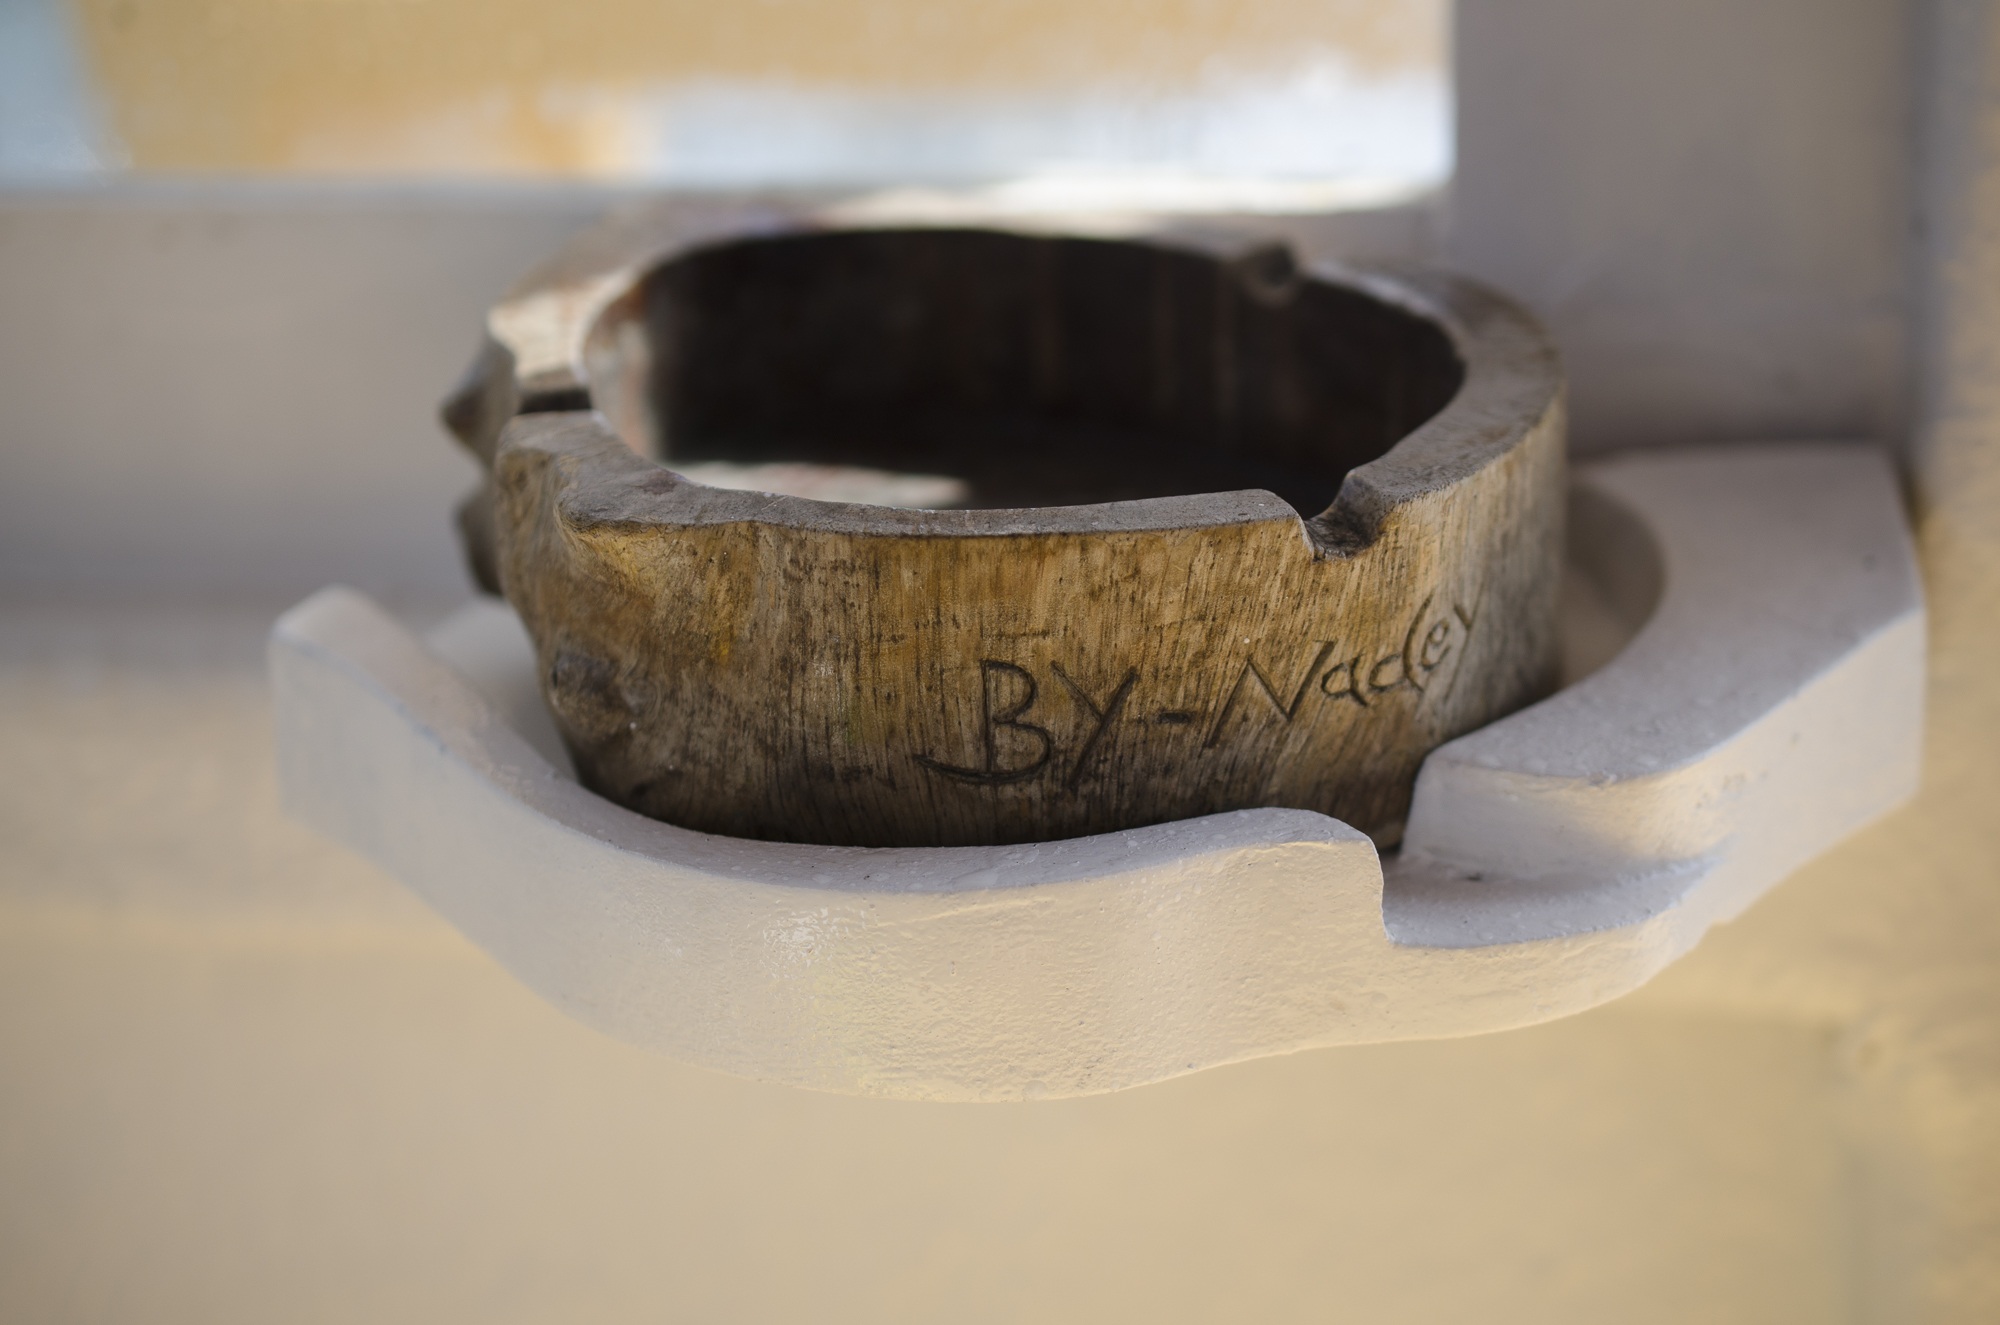
hand, wood, old, ceramic, material, jewellery, art, shape, maldives, ashtray